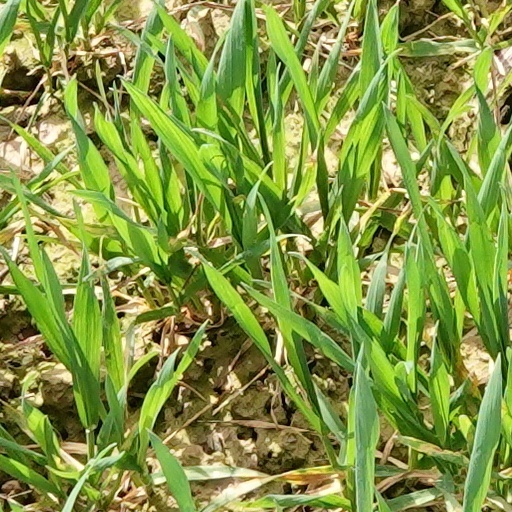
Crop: wheat